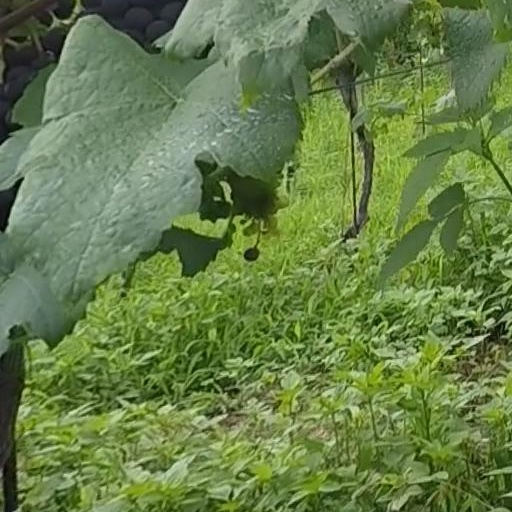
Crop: grape